Winter Hill (North West England)

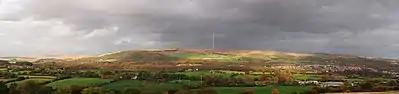
Panorama of Winter Hill, taken from Blackrod

Winter Hill is a hill on which the three boroughs of Chorley, Blackburn with Darwen and Bolton meet in North West England. It is located on Rivington Moor, Chorley and is high. Part of the West Pennine Moors, it is a popular walking area, and has been the site of mining activity, aeroplane disasters and a murder.